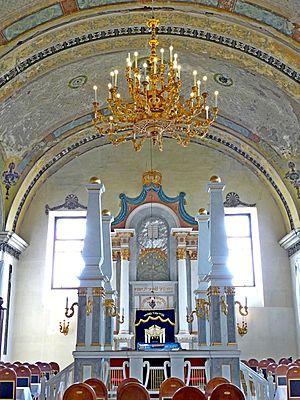
L'intérieur de la synagogue d'Óbuda à partir de l'entrée. Magyar: Az óbudai zsinagóga belső tere a bejárat felől.